Save the Brahmaputra River

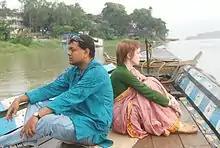
Photo of Save Brahmaputra boatride

Save the Brahmaputra River is the first joint Indo-British environmental project focusing on creating awareness about the ecological challenges faced by one of the world's mightiest rivers. This cross-continental campaign was officially launched on 31 July 2009 at Guwahati Press Club in presence of environmentalists, scholars and campaigners from both the United Kingdom and India. Within a year of its launch, the campaign received extensive international coverage and support for its proactive works in saving the river from environmental threats.